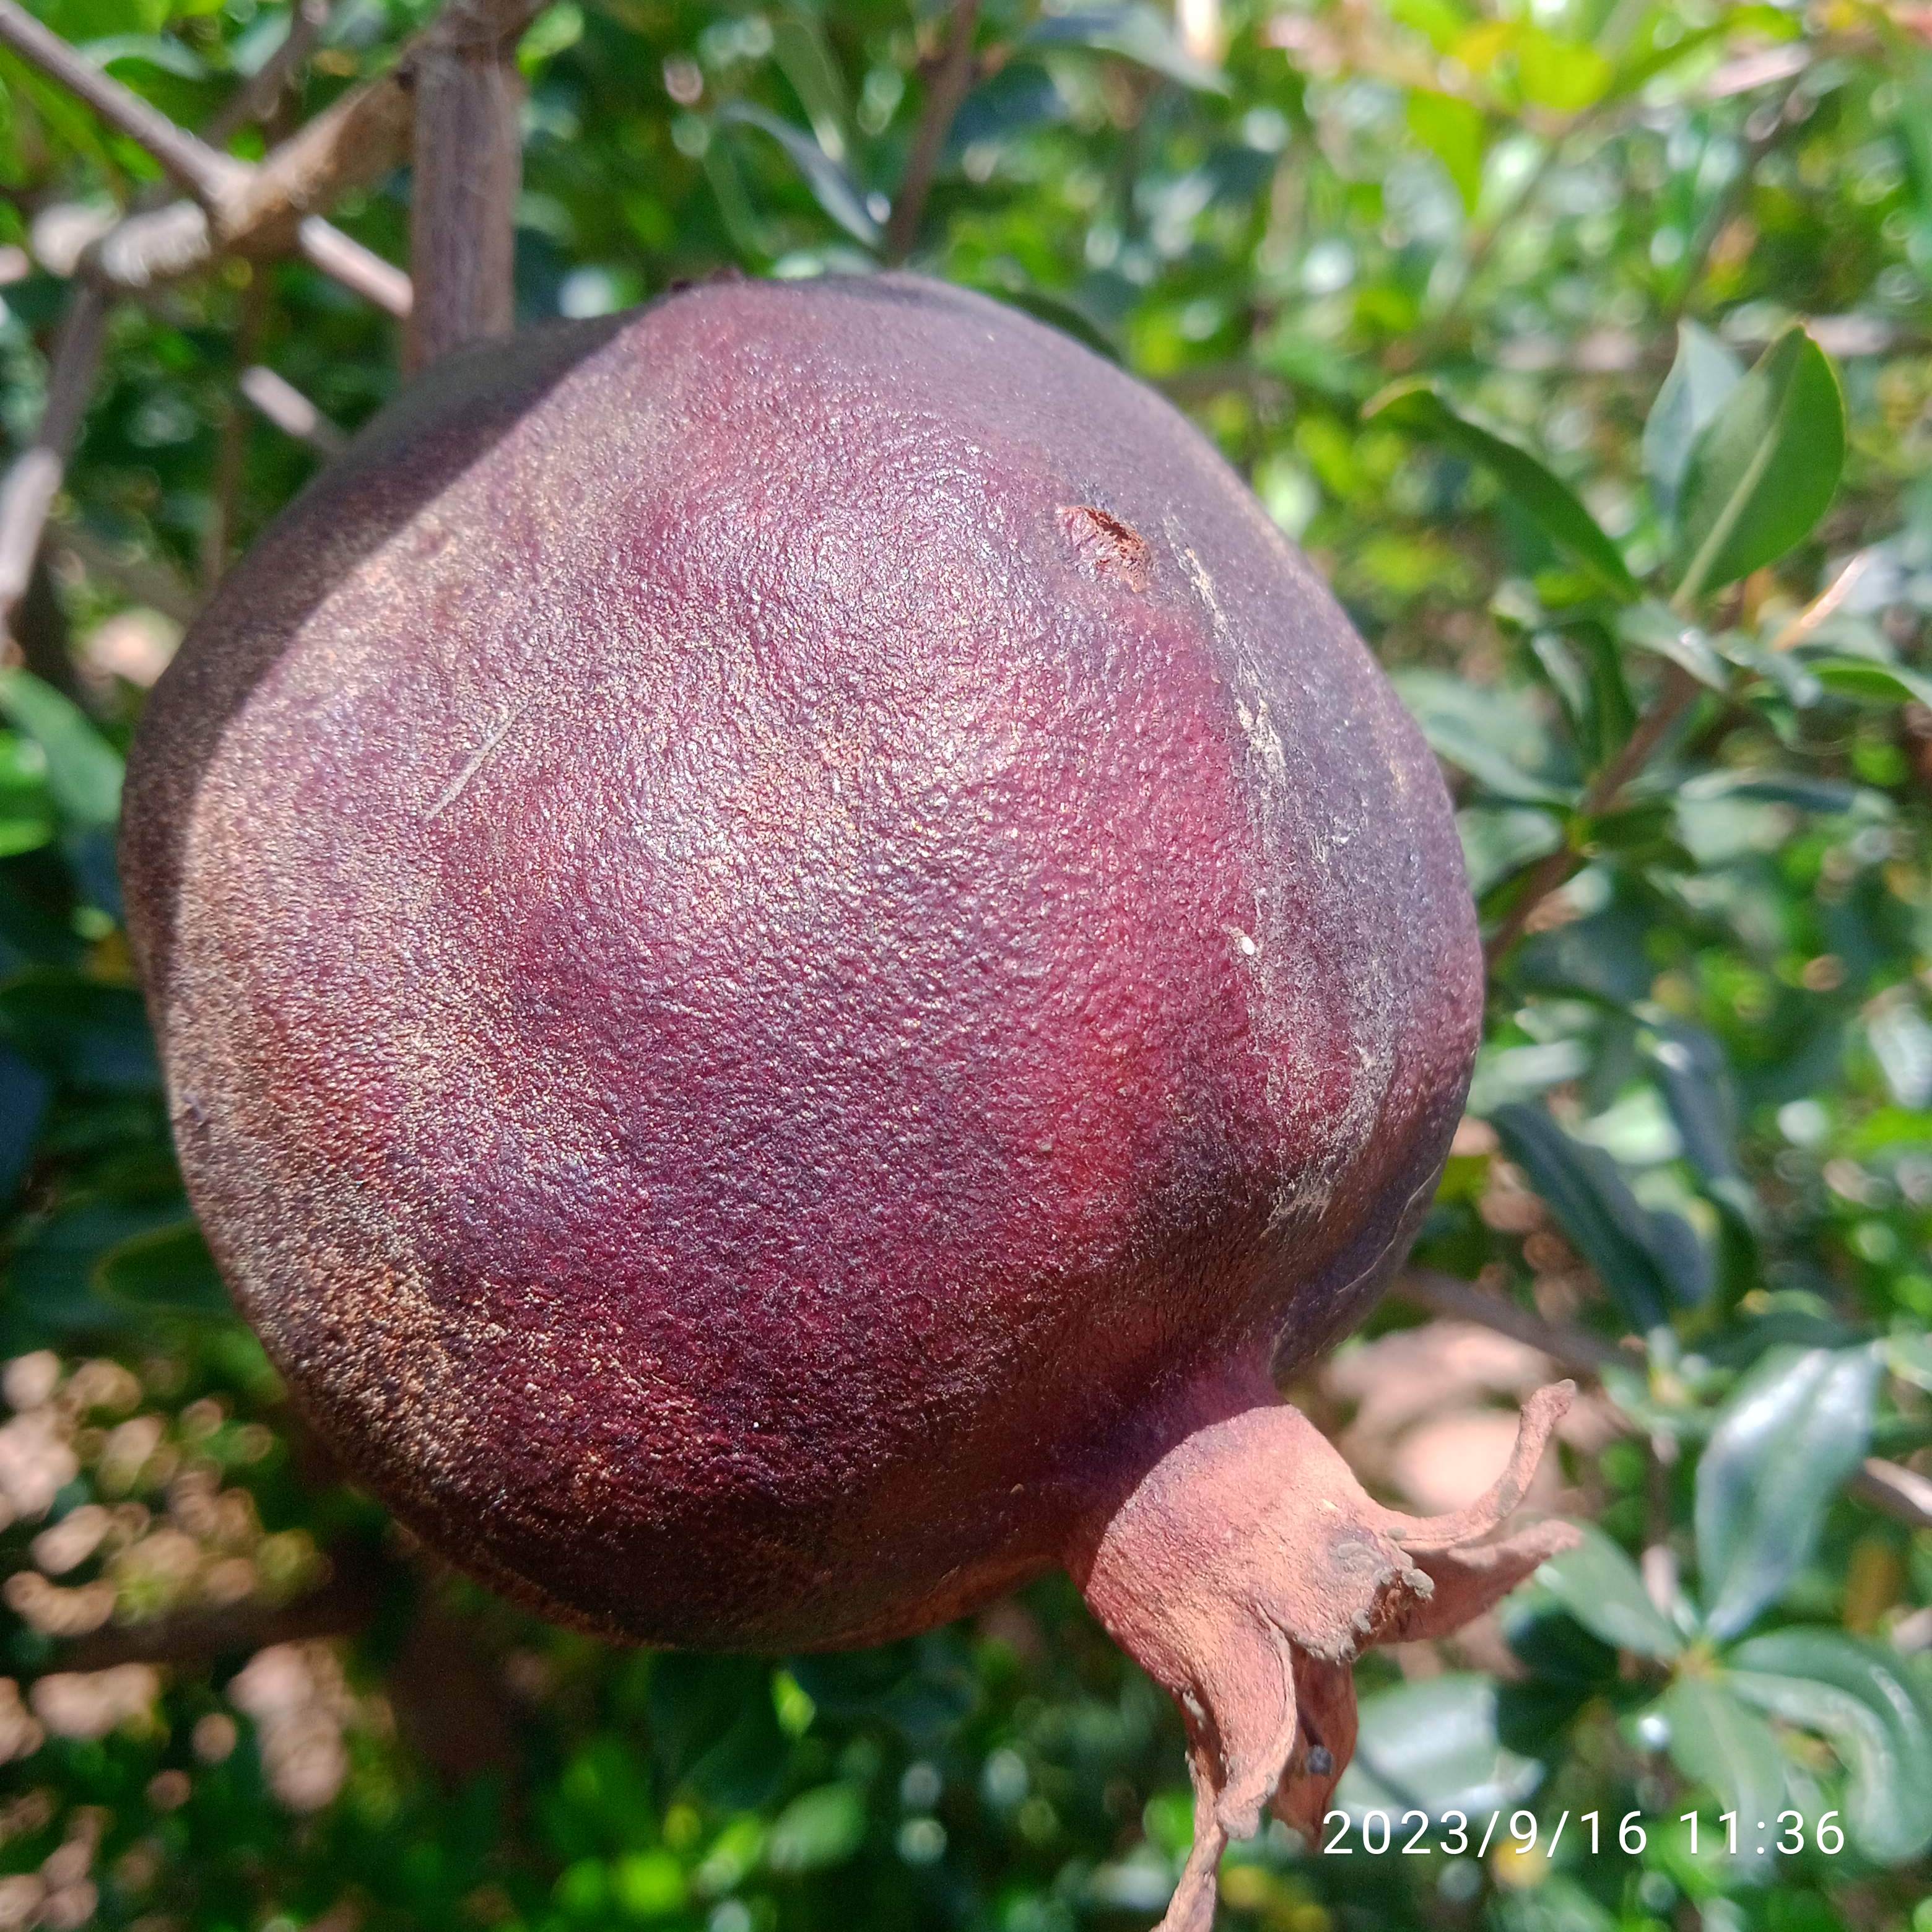
Label: Alternaria